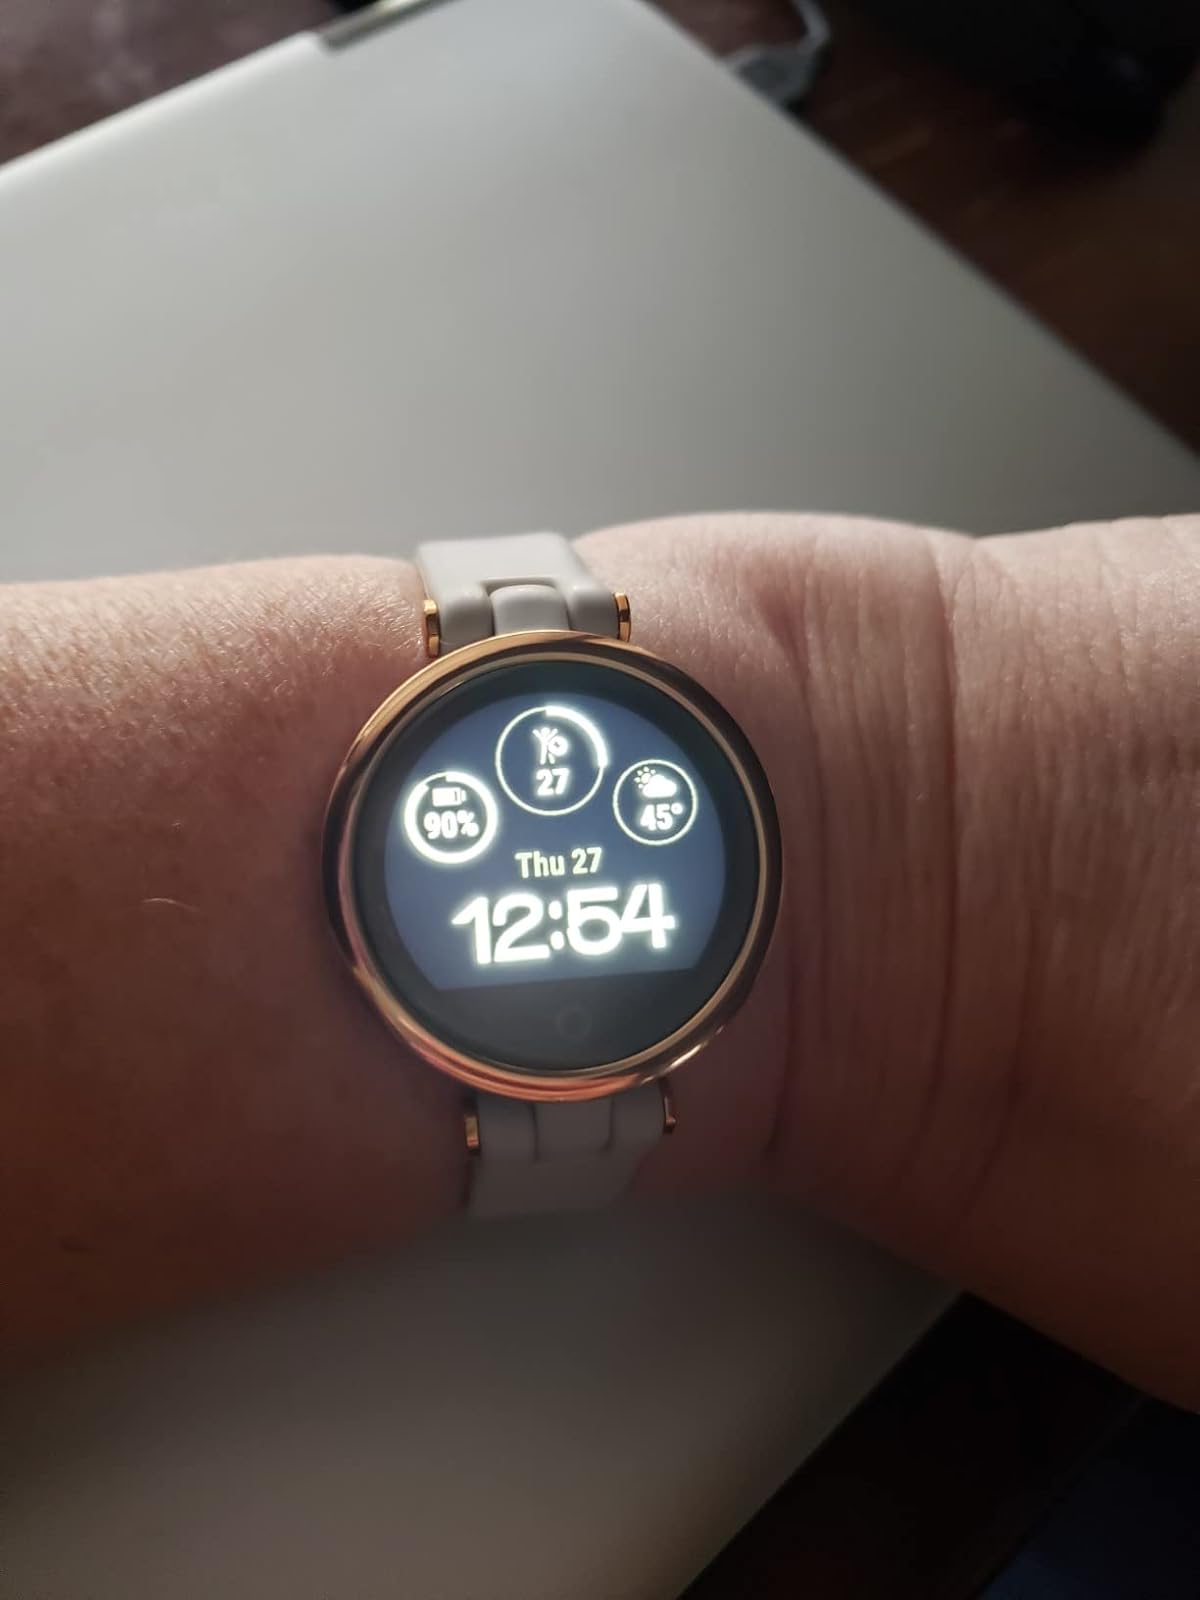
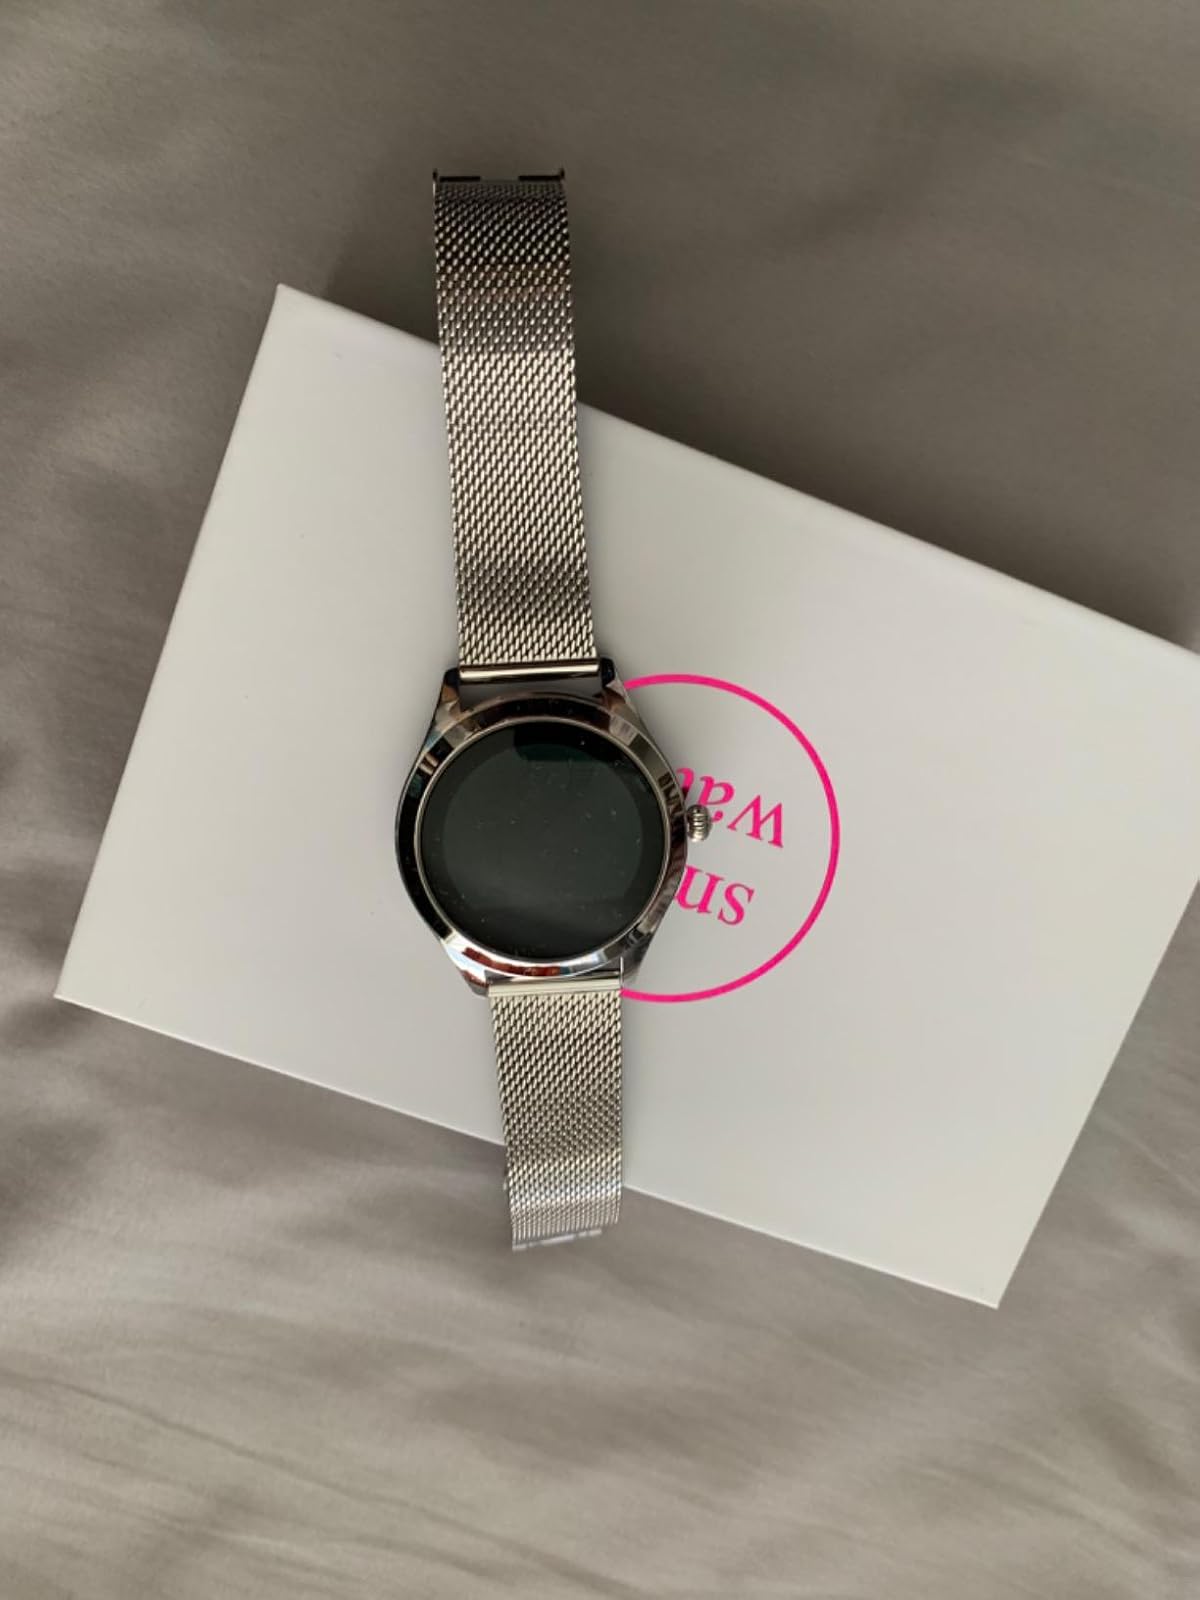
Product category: smartwatch
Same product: no